Eli Ives

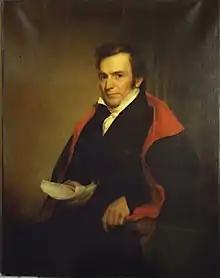
Portrait of Ives by Nathaniel Jocelyn

Eli Ives was born on February 7, 1779, in New Haven, Connecticut, to Lydia (née Auger) and Levi Ives. He graduated from Yale University in 1799. He studied medicine with his father and Dr. Aeneas Munson. He then attended lectures in Philadelphia with Benjamin Rush and Caspar Wistar.